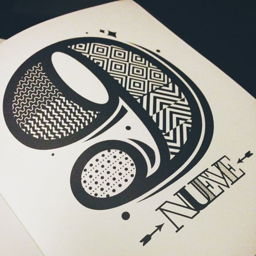
digital art selected for the #